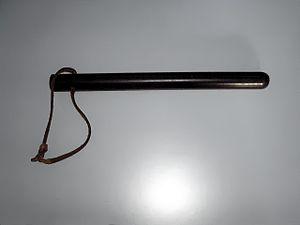
La matraque, arme traditionnelle des policiers, est un bâton généralement moins long qu'un bras, fait de bois, de caoutchouc, de métal ou de plastique.